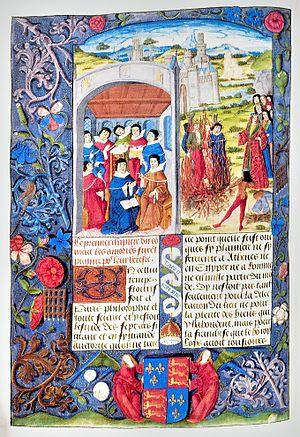
Philippe II dit « Auguste », né le 21 août 1165 à Paris et mort à Mantes le 14 juillet 1223, est le septième roi de la dynastie des Capétiens. Il est le fils héritier de Louis VII et d'Adèle de Champagne.